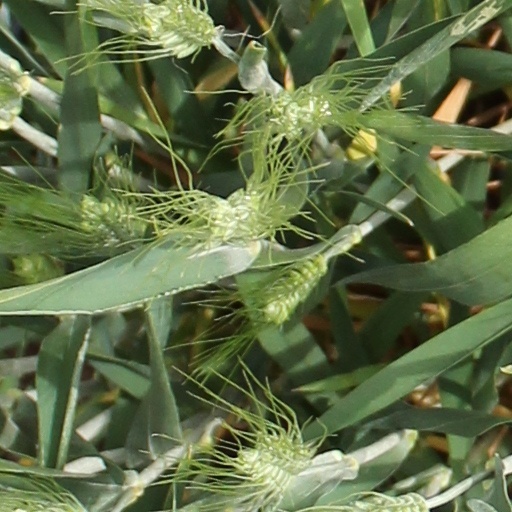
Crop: wheat